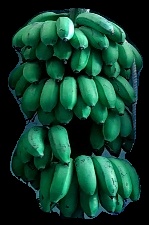
Variety: rasbale
Grade: grade2